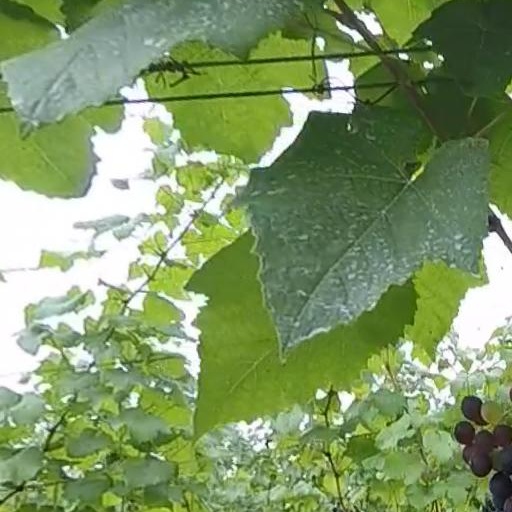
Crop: grape